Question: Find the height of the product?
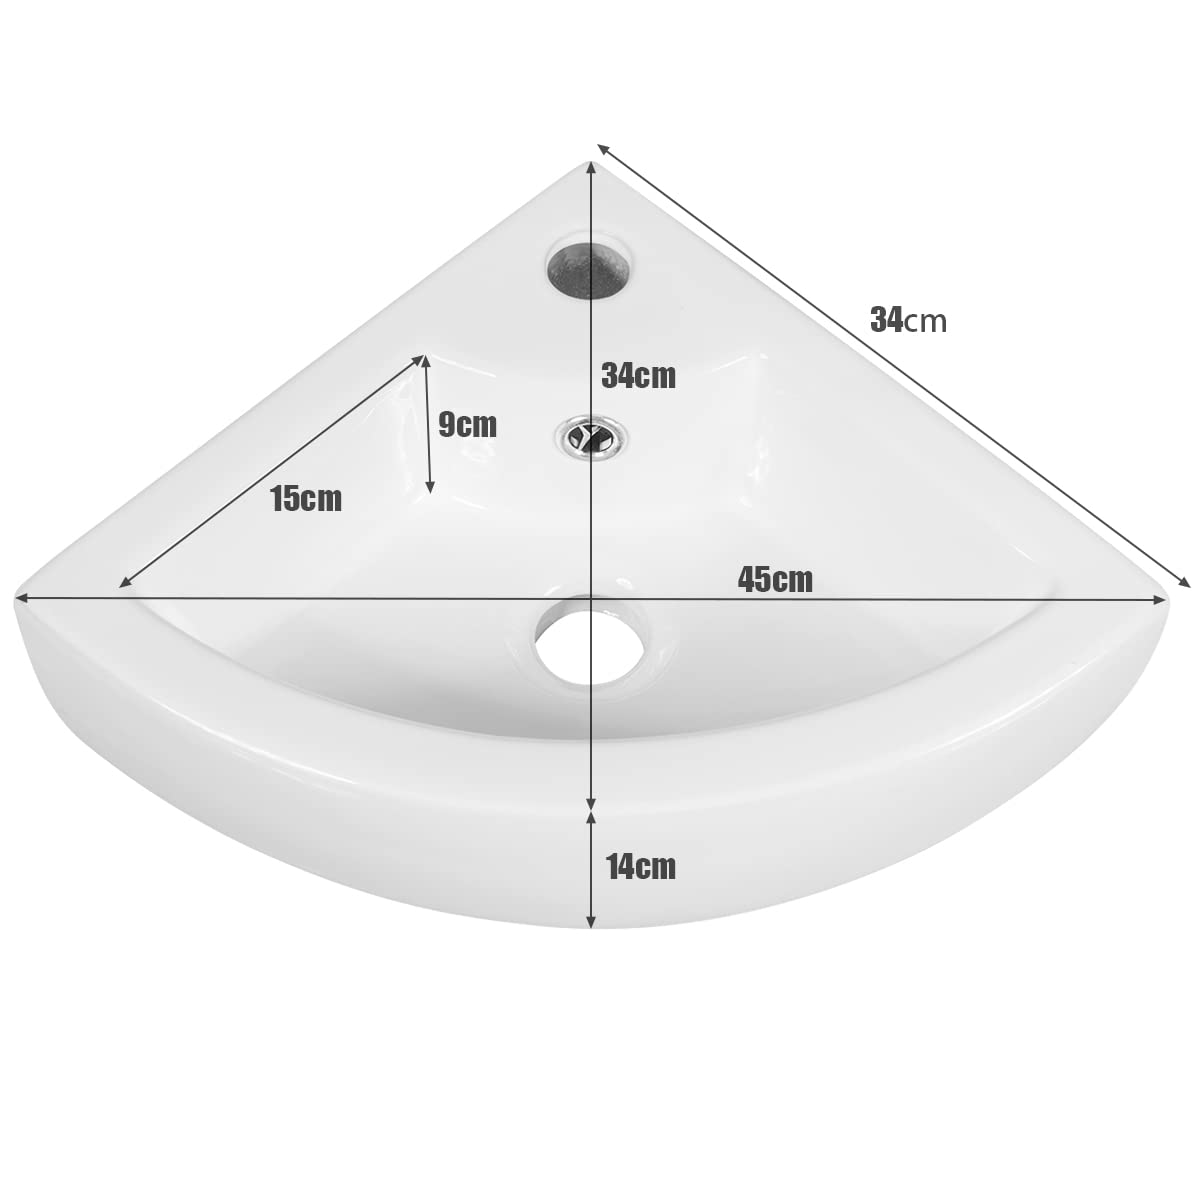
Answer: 14.0 centimetre